Toe walking

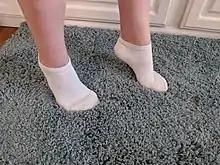
Toe walking

Toe walking is a term describing a type of walking style. Toe walking is when a person walks on their toes or the ball of their foot, without putting much or any weight on the heel or any other part of the foot. Toe walking in toddlers is common. Children who toe walk as toddlers commonly adopt a heel-toe walking pattern as they grow older. If a child continues to walk on their toes past the age of three, or cannot get their heels to the ground at all, the medical authorities recommend they be examined by a health professional who is experienced in assessing children's walking.